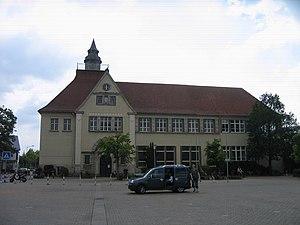
à Bünde, arrondissement de Herford, Rhénanie-du-Nord-Westphalie, Allemagne. العربية